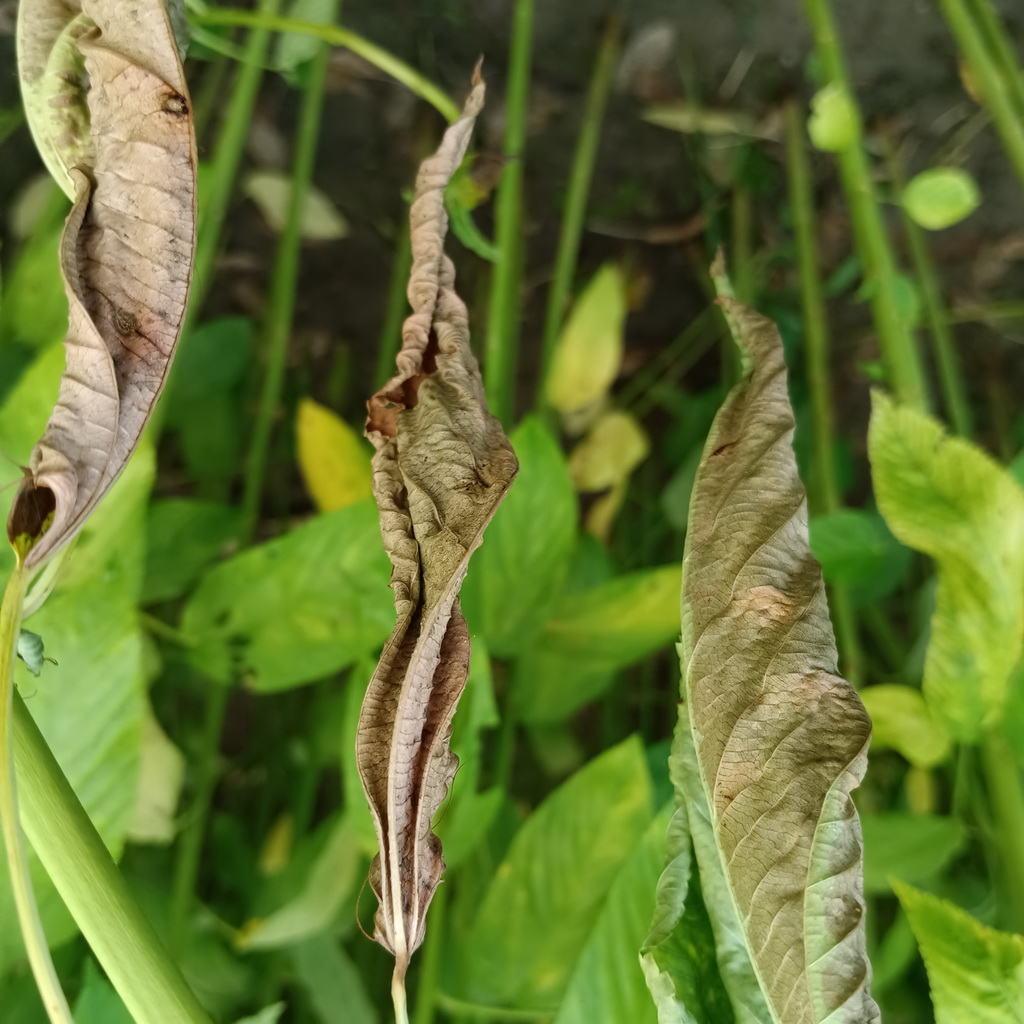
Label: Dieback